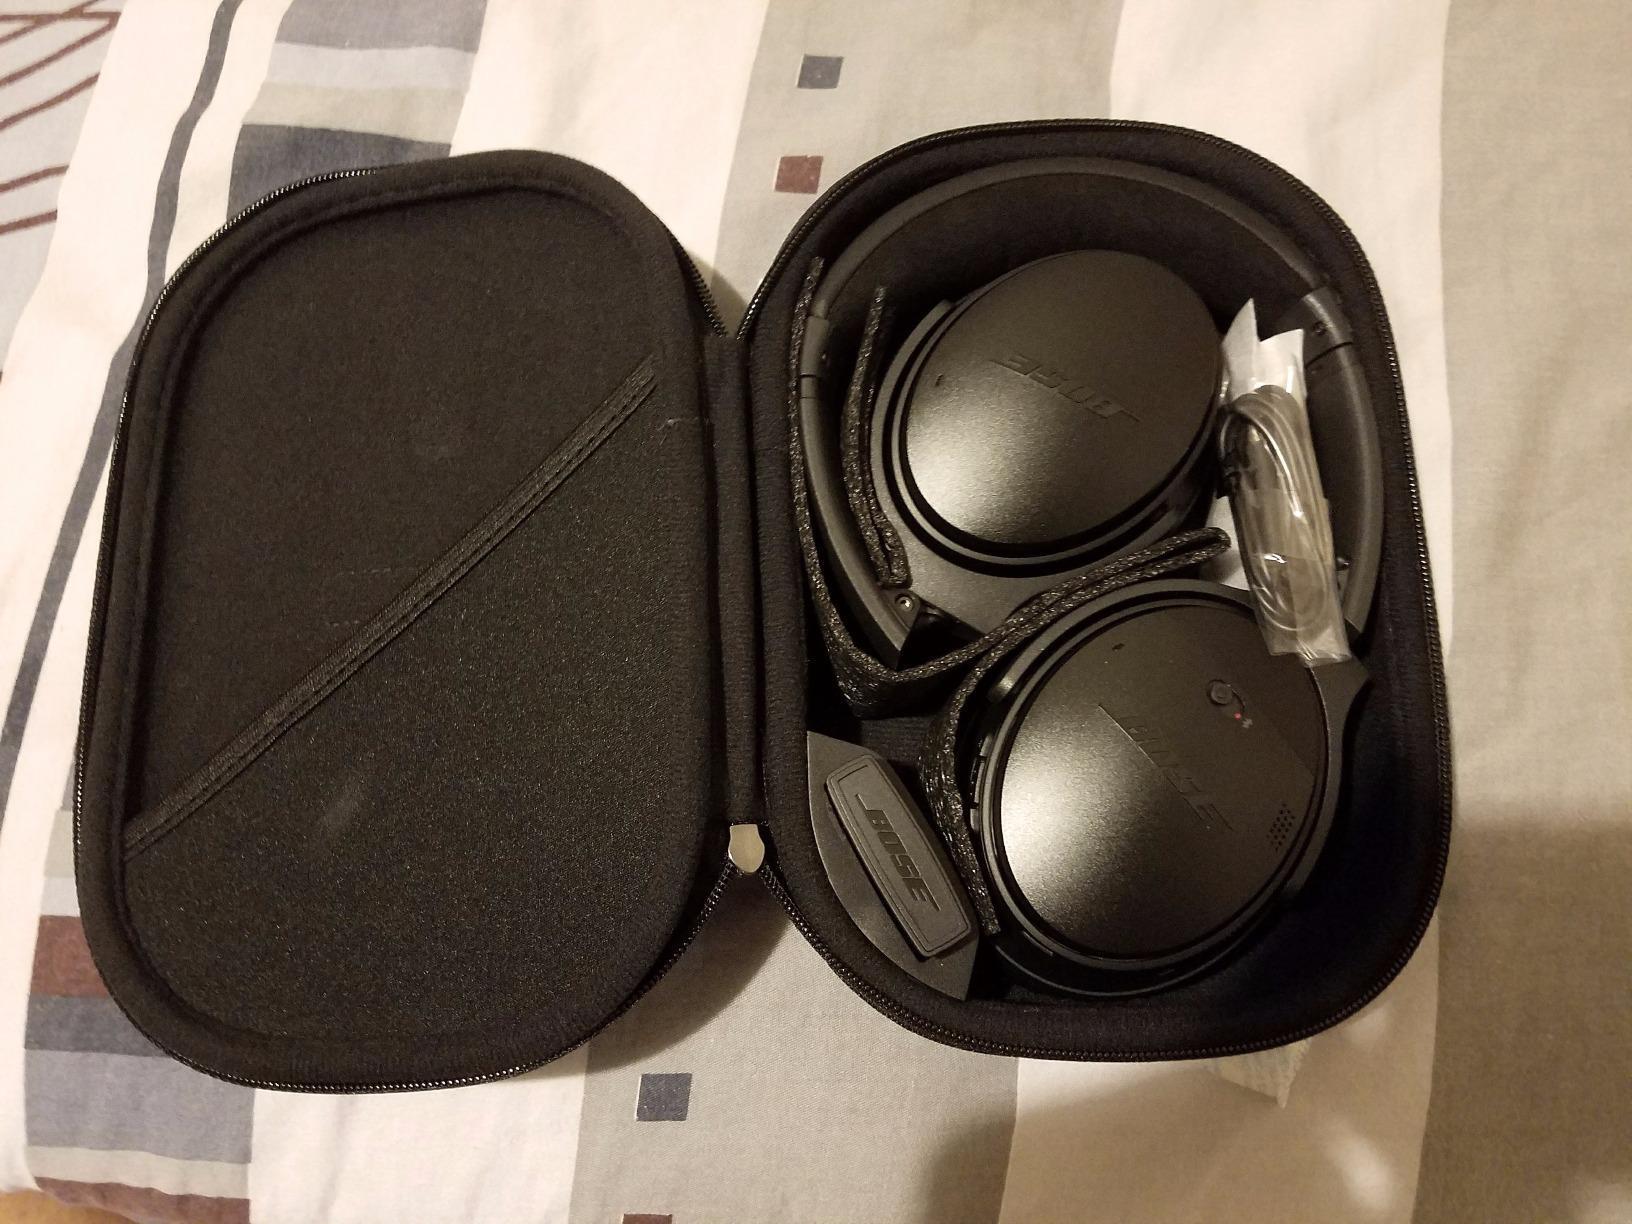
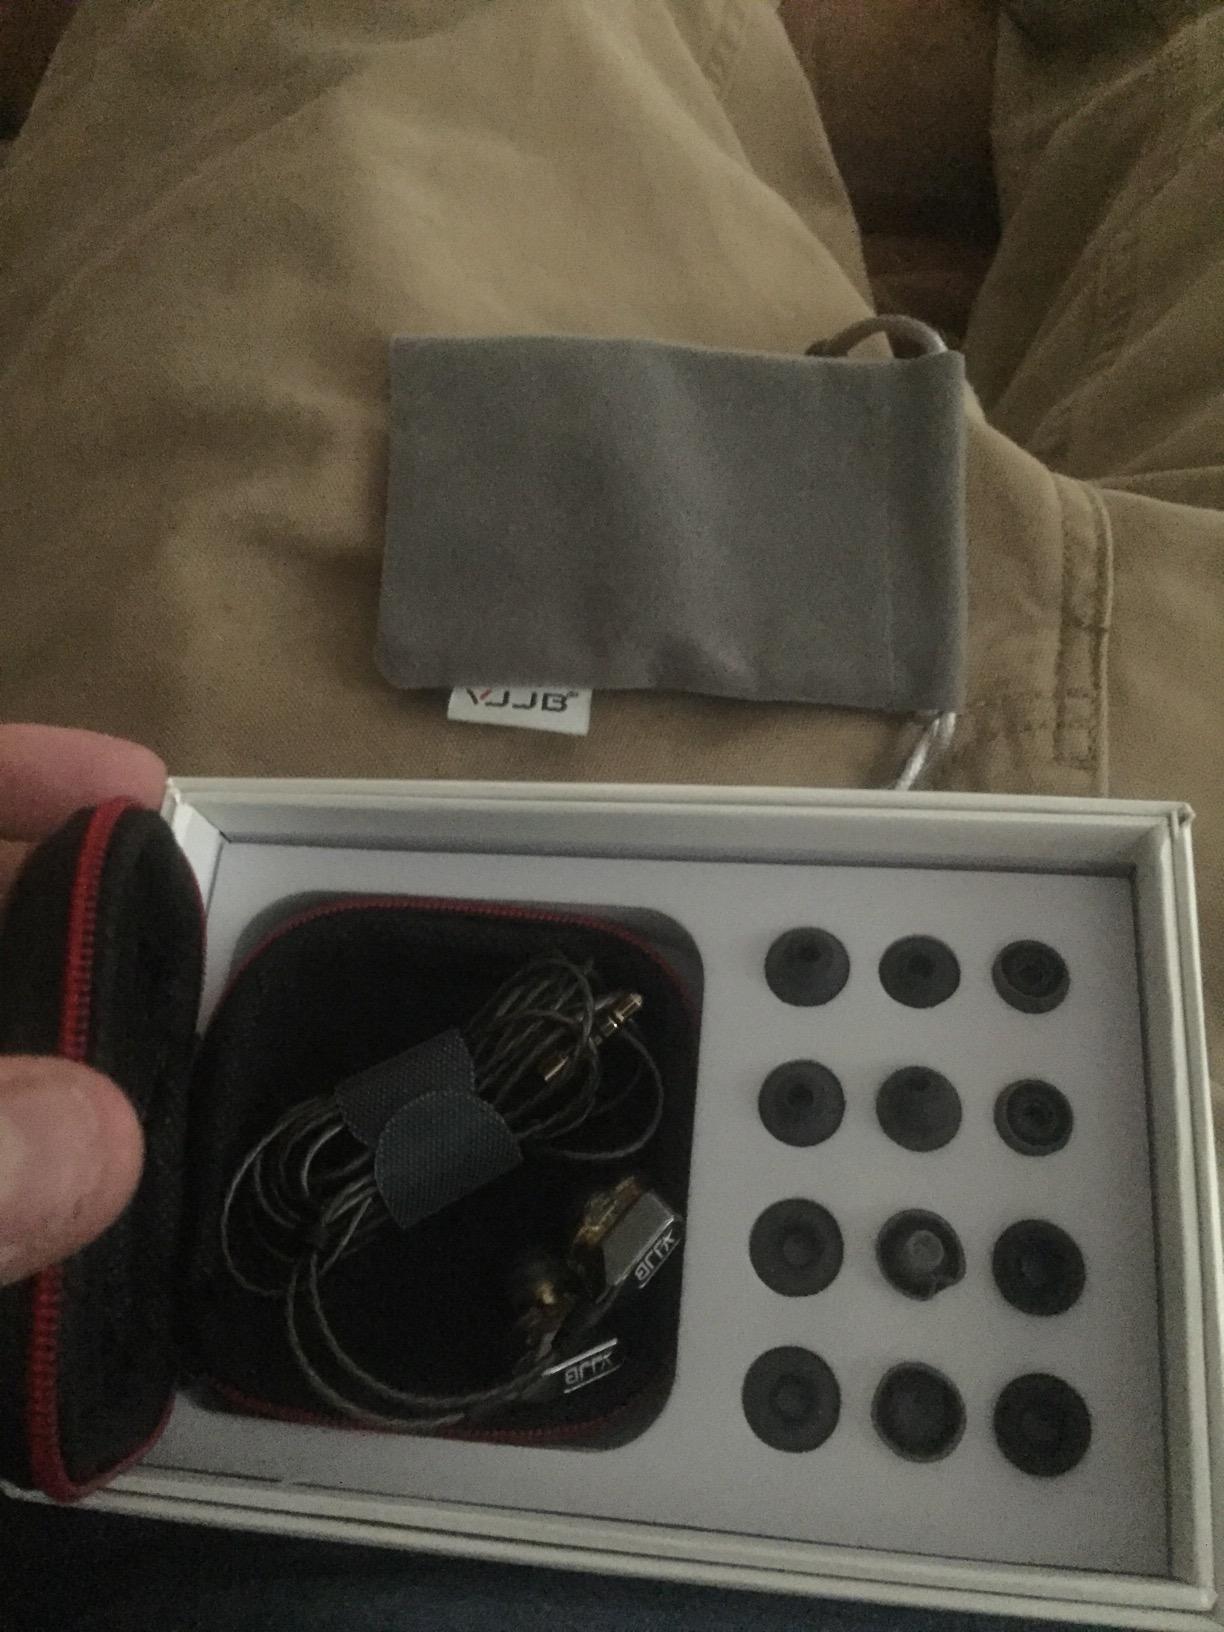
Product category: headphones
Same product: no